Blackwater (TV series)

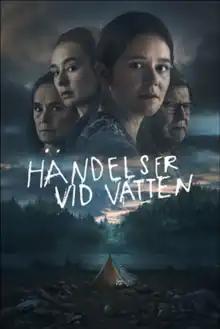
Series poster

Blackwater (Swedish: "Händelser vid vatten") is a Swedish television drama made for SVT and ITV Studios by Piv Bernth and Apple Tree Productions. It is an adaptation by Maren Louise Käehne and Karin Arrhenius of Kerstin Ekman's 1993 novel of the same name. It is directed by Arrhenius and Mikael Marcimain, and stars Pernilla August. It had its Swedish premiere on 13 January 2023. and was screened in competition at the Göteborg Festival. It was broadcast in France and Germany in March 2023.